Joan Gamper

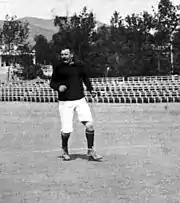
Gamper as player of FC Barcelona in 1902

Although Gamper was the driving force behind the club, initially he chose to only be a board member and club captain. He was still only 22 and wanted to concentrate on playing, featuring in the club's first-ever game held at Bonanova on 8 December 1899 against a team known as "Team Anglès", which consisted of members of the British colony living in Barcelona, where he captained his side in a 0–1 loss. In the club's second game, he was the author of Barça's first ever goal, netting twice in a 3–1 win over Català. Gamper played 55 games for Barcelona between 1899 and 1903, scoring 126 goals, thus achieving a game ratio of 2.35 goals per game. Gamper scored most of his goals in official competitions, with 31 of them coming in the 1900–01 Copa Macaya alone, netting two nine-goal hauls against Franco-Española and Club Tarragona, and a further eight-goal haul in the return game with Franco, but despite his goalscoring prowess, Barça ended as runner-ups to Hispania. In the following season, however, he helped Barcelona win the club's first trophy, the Copa Macaya in 1901–02, netting a hat-trick on the final matchday on 23 March 1902 in a 15–0 victory over Català. He was the tournament's top goal scorer again with 19 goals, just two more than teammate Udo Steinberg. The Copa Macaya is now recognized as the first Catalan championship.